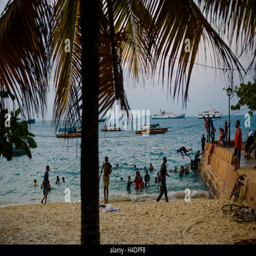
in the evening on the beach unesco world heritage site is of a lot lives